Fort Pearsall

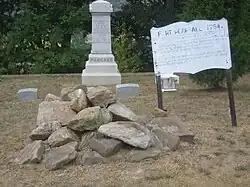
Fort Pearsall marker at Indian Mound Cemetery

Fort Pearsall was an early frontier fort constructed in 1756 in Romney, West Virginia (then known as Pearsall's Flats, Virginia) to protect local settlers in the South Branch Potomac River valley against Native American raids. The area around present-day Romney had been settled as early as 1725 by hunters and traders in the valley.